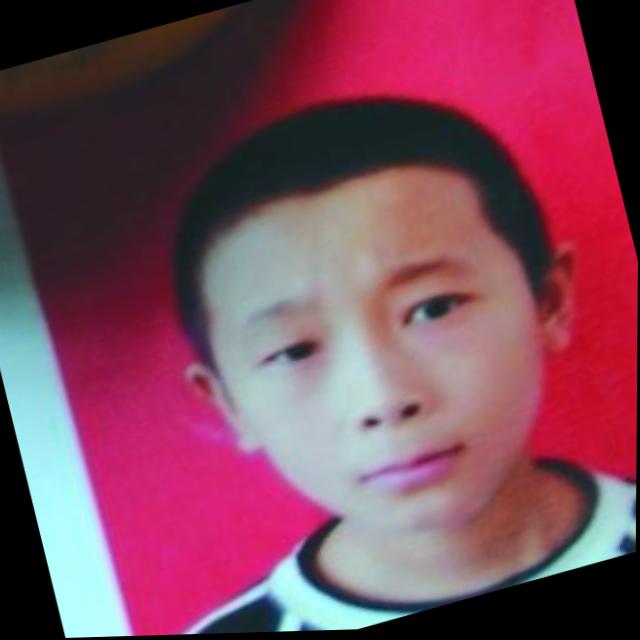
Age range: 13-20